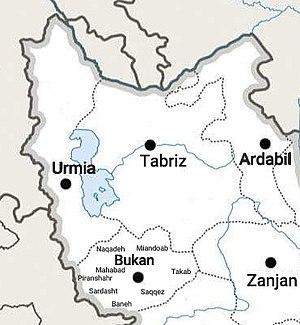
Bukan شارۆچکه‌ی بۆکان est une ville en Azerbaïdjan-Occidental dans le nord-ouest de l'Iran comptant environ 213 000 habitants.